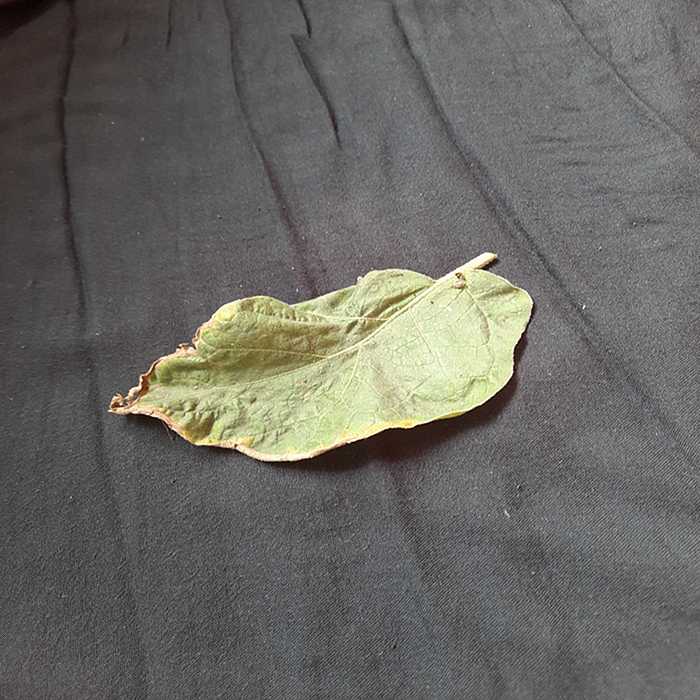
Plant: Eggplant
Label: Eggplant begomovirus